Aceralia

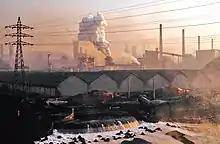
The plant at Avilés in 1979

In 1950 the state owned company Empresa Nacional Siderúrgica Sociedad Anónima (ENSIDESA) was formed in Avilés over a 11km by 0.5km campus with 14,000 employees, to increase Spain's steel production, part of the industrialisation and modernisation of Spain. This led to the Spanish economic miracle of the 1960s. In 1973 the state owned company was forced to take over the Asturian steel company UNINSA, which owned works in Veriña, and which had invested heavily in a fully integrated steel works but did not have the capital to fund it. At some point in the 1970s, ENSIDESA employed as many as 27,000 workers.